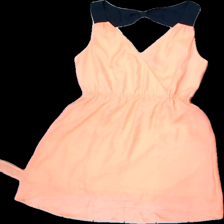
View: front
Type: Dress
Category: Ladies
Brand: Not in the list
Brand text on label: American eagle outfitters
Colors: Pink, Blue
Material: 100% Polyester
Pattern: Other
Cut: Loose
Size: M
Season: Summer
Price range: 50-100
Recommended usage: Reuse
Description: coral dress with blue details